Göbekli Tepe

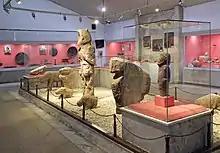
Steles and sculptures from Göbekli Tepe in Şanlıurfa Museum

Schmidt also speculated on the belief systems of the groups that created Göbekli Tepe based on comparisons with other shrines and settlements. He presumed shamanic practices. He suggested that the T-shaped pillars represent human forms, perhaps ancestors. In contrast, he saw a fully articulated belief in deities as not developing until later, in Mesopotamia, that was associated with extensive temples and palaces. This corresponds well with an ancient Sumerian belief that agriculture, animal husbandry, and weaving were brought to humans from the sacred mountain Ekur, which was inhabited by Annuna deities, very ancient deities without individual names. Schmidt identified this story as a primeval oriental myth that preserves a partial memory of the emerging Neolithic. It is apparent that the animal and other images do not indicate organised violence, i.e., there are no depictions of hunting raids or wounded animals, and the pillar carvings generally ignore game on which the society depended, such as deer, in favour of formidable creatures such as lions, snakes, spiders, and scorpions. Expanding on Schmidt's interpretation that round enclosures could represent sanctuaries, Gheorghiu's semiotic interpretation reads the Göbekli Tepe iconography as a cosmogonic map that would have related the local community to the surrounding landscape and the cosmos.